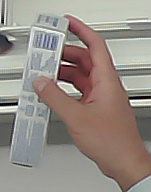
Product: sensodyne_toothpaste